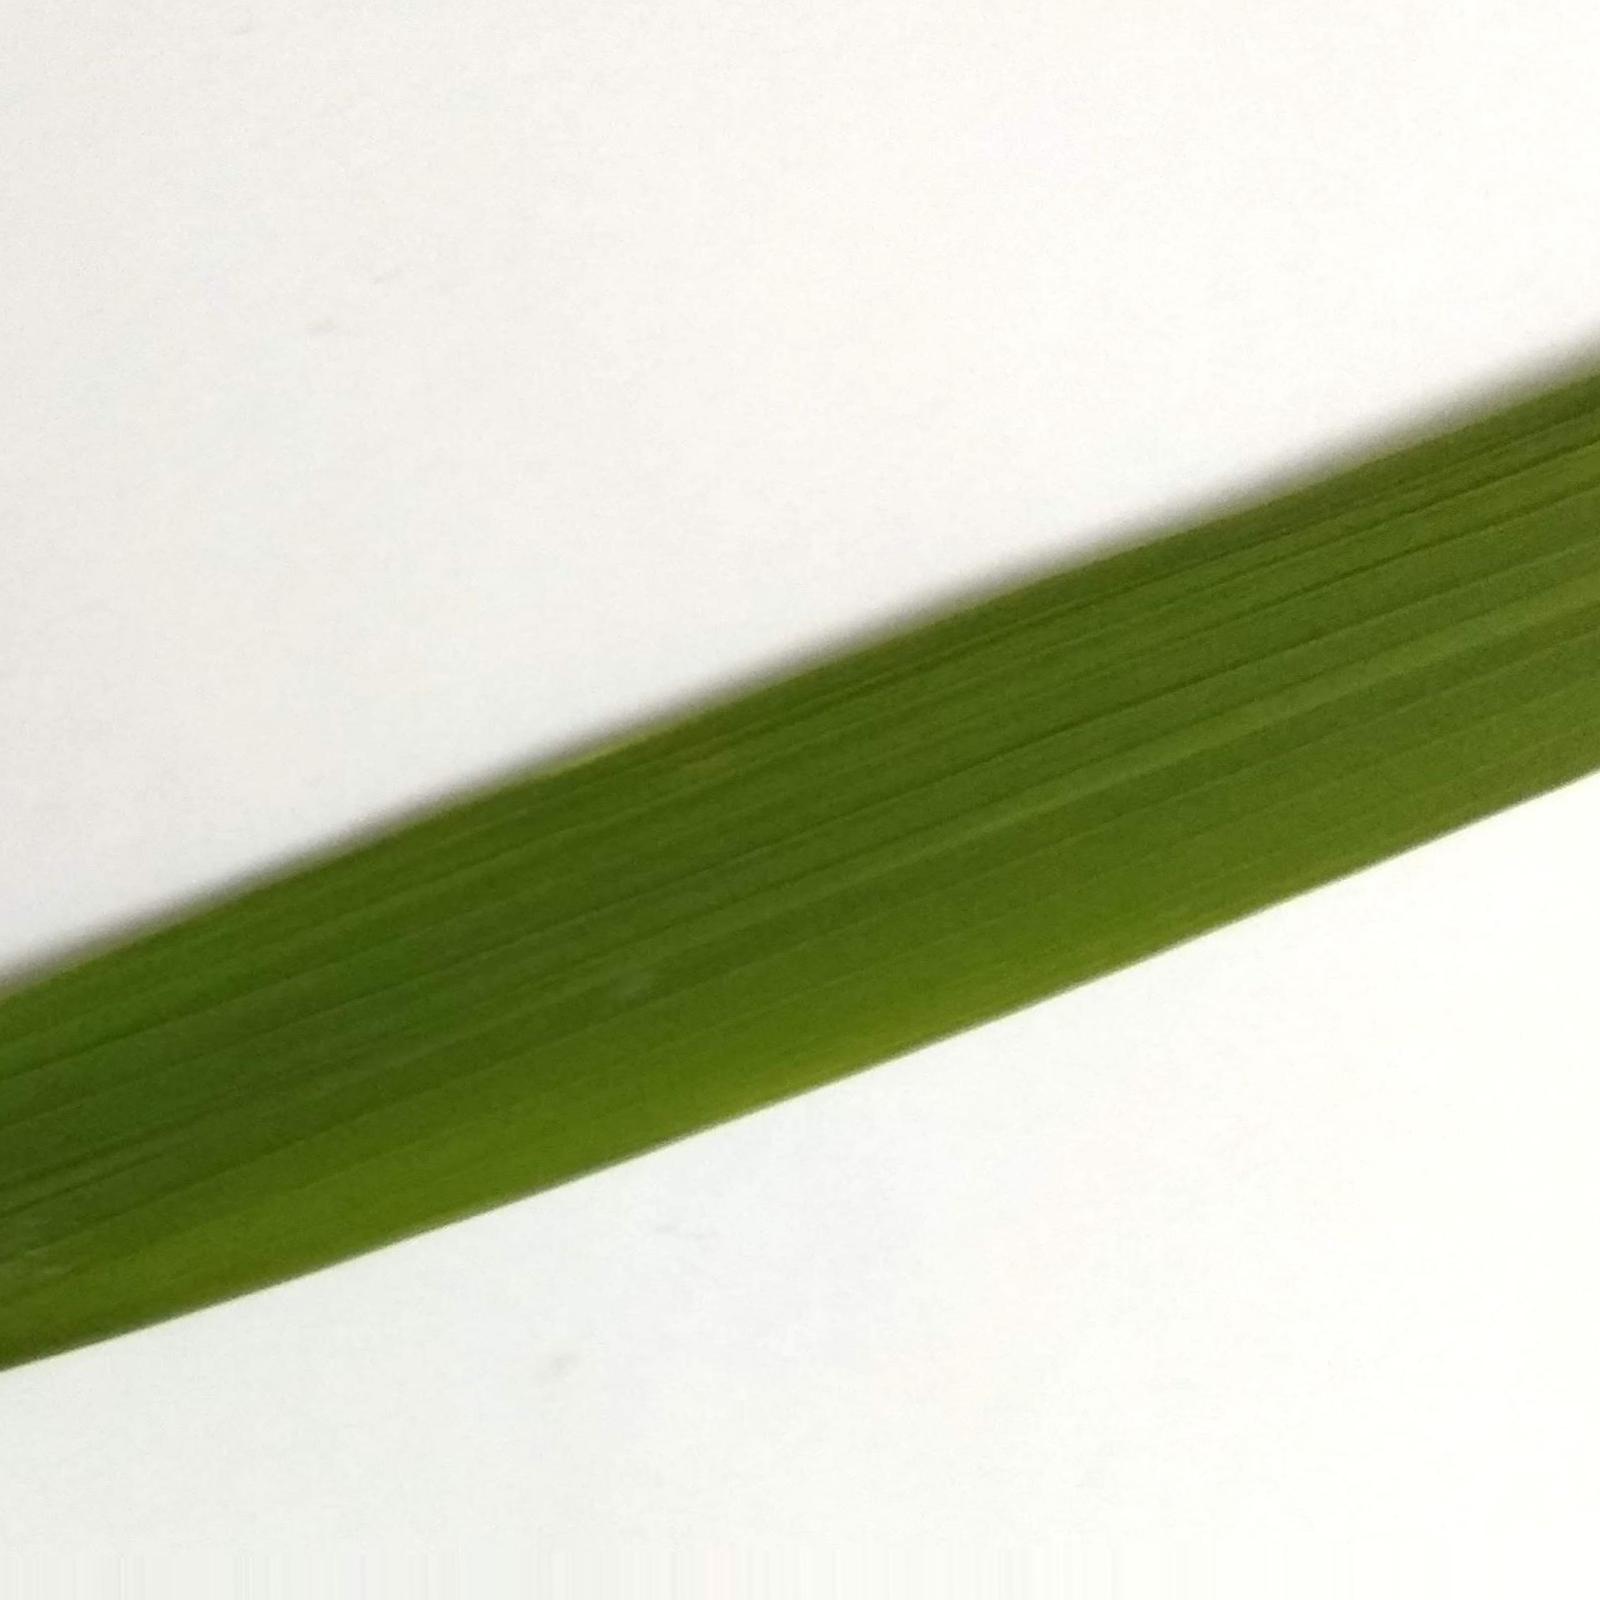
Nhãn: Healthy